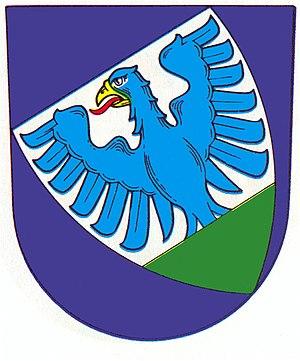
Mochov est une commune du district de Prague-Est, dans la région de Bohême-Centrale, en République tchèque. Sa population s'élevait à 1 403 habitants en 2020.